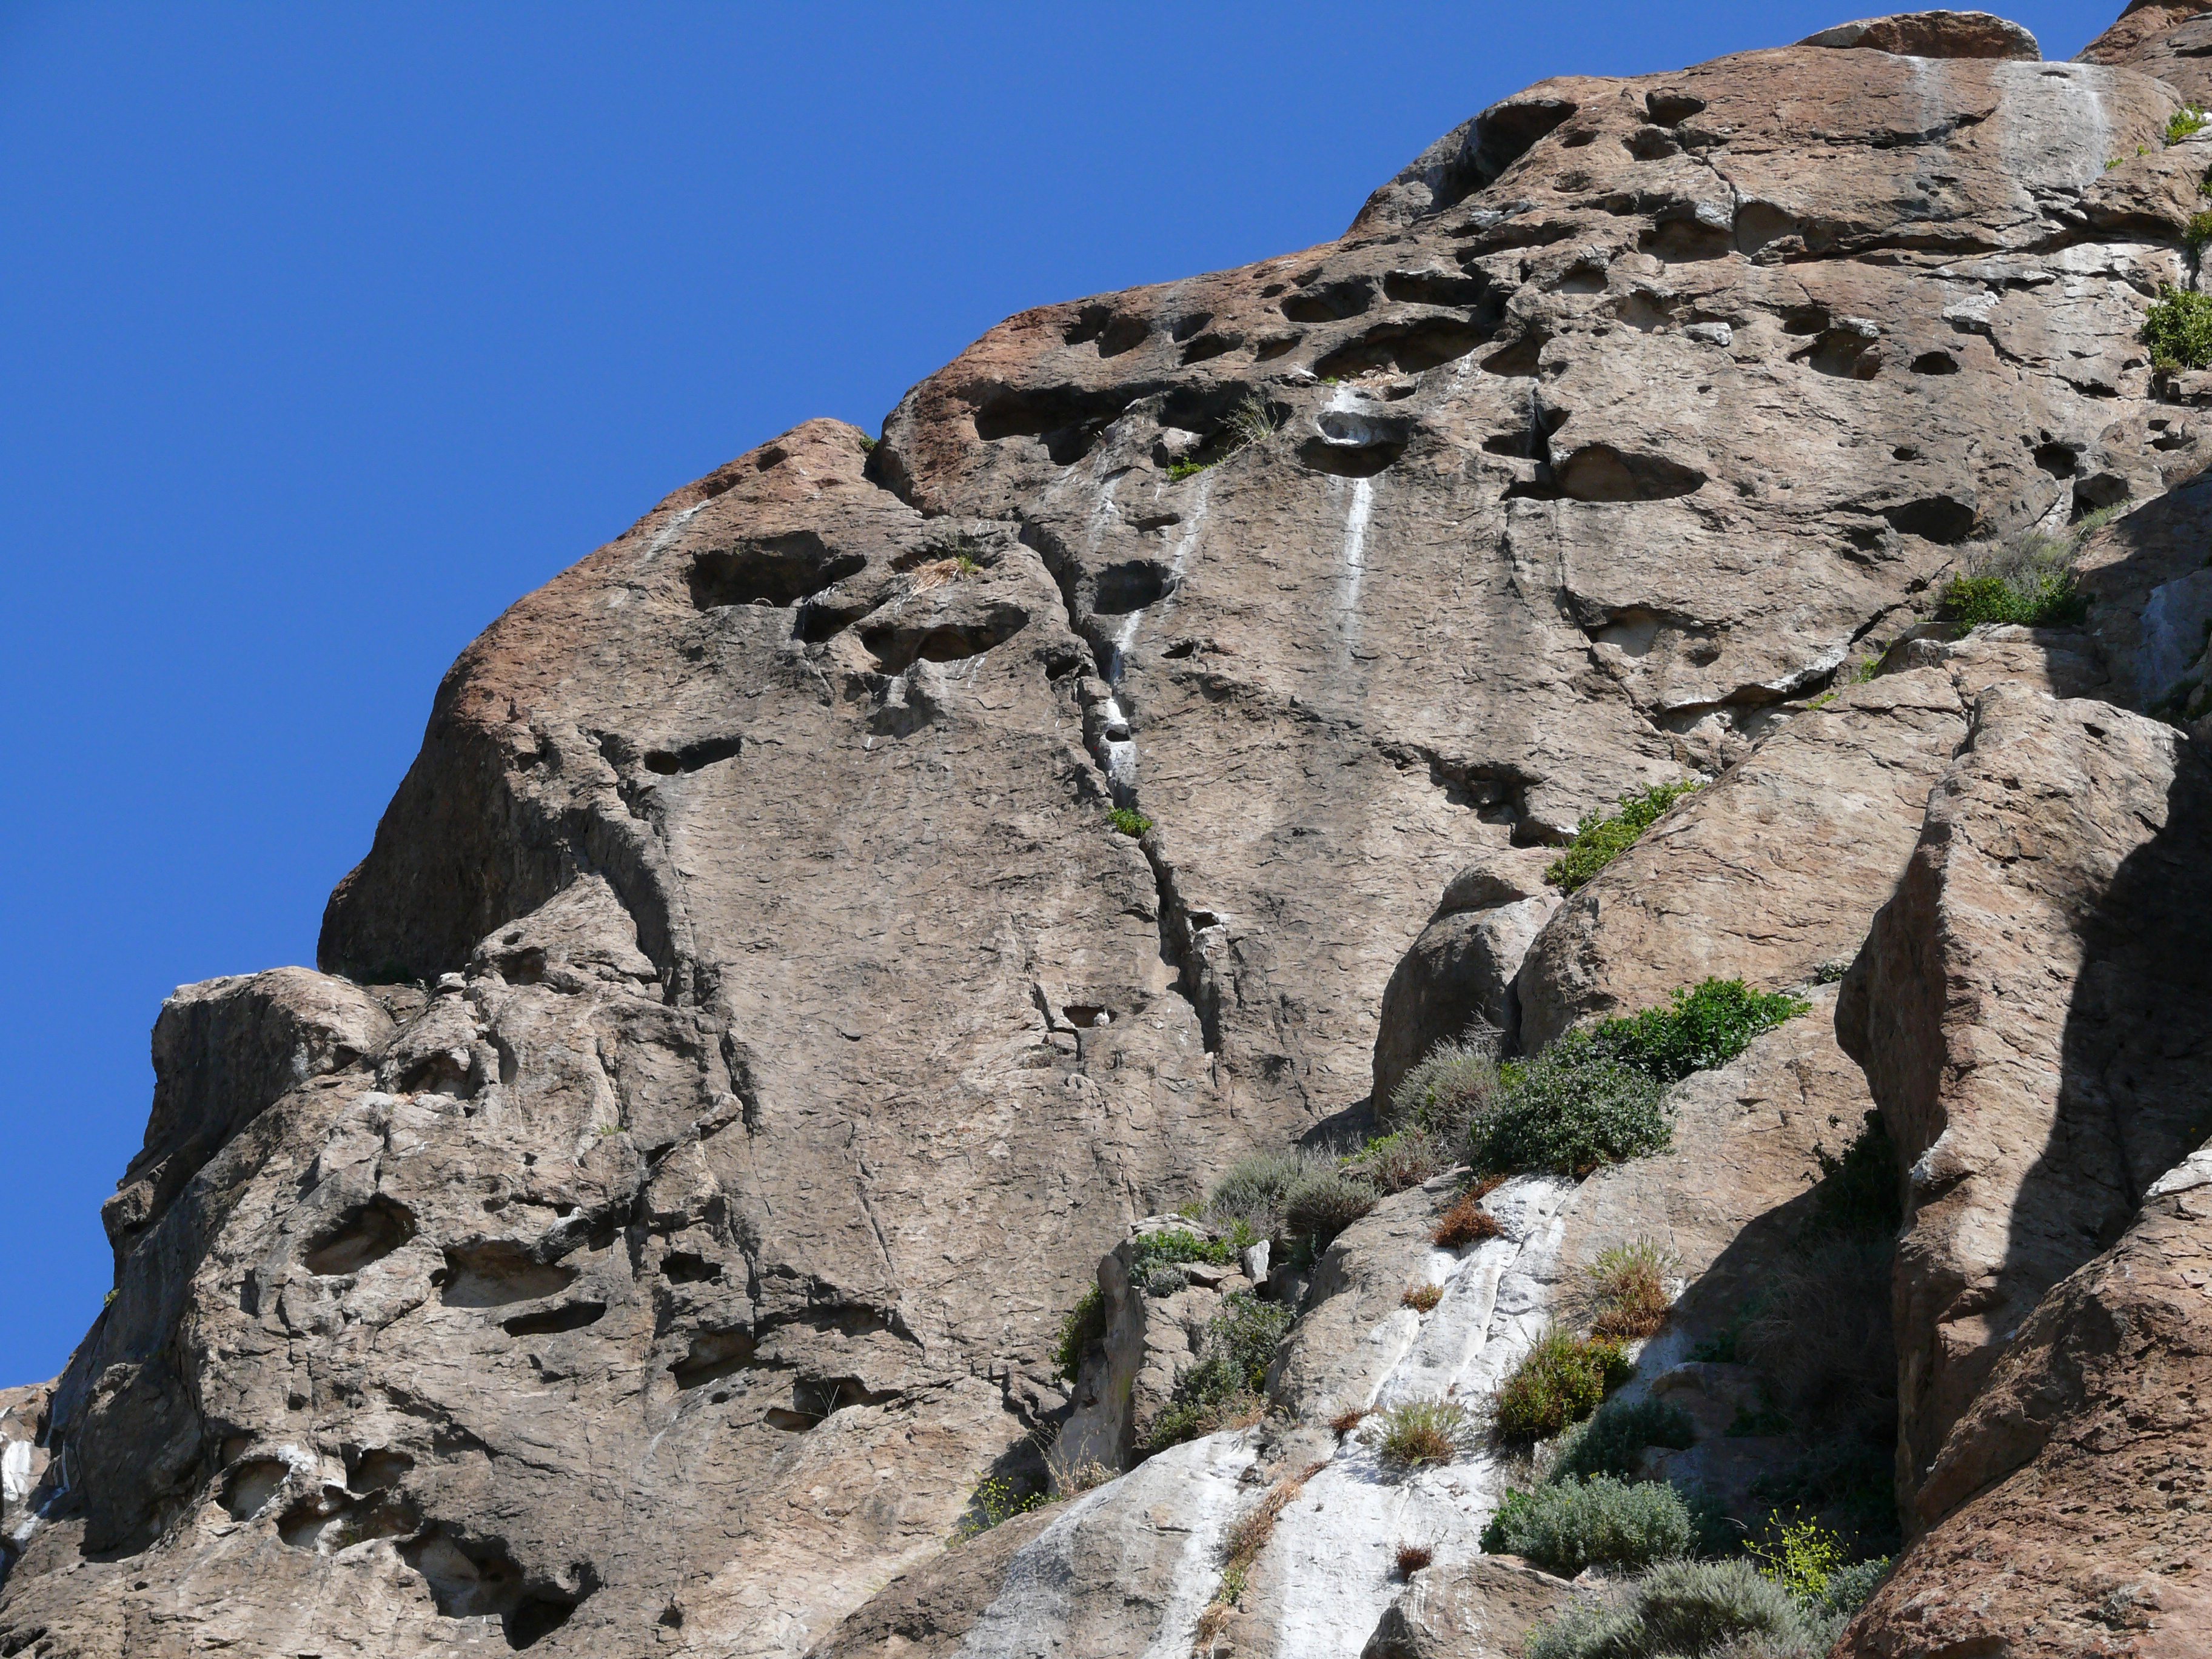
rock, mountain, adventure, mountain range, recreation, formation, cliff, bay, climbing, rock climbing, terrain, ridge, mountaineering, geology, outcrop, sports, boulder, morro, morrorock, southsidemorrorock, wadi, bedrock, outdoor recreation, geological phenomenon, sport climbing